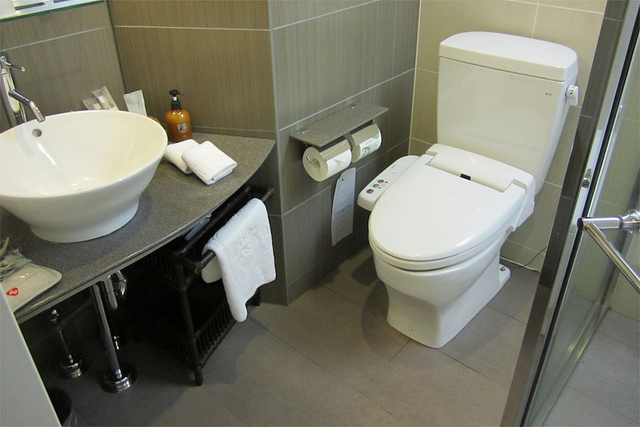
user: Given an image and a question. Answer the question in a short answer. Question: When and what country was the toilet invented? Short Answer:
assistant: 1596 england